Carroll County Court House (Missouri)

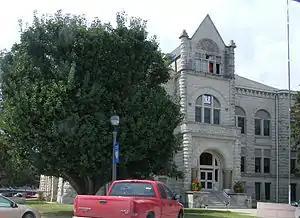
Carroll County Court House, August 2010

Carroll County Court House is a historic courthouse located at Carrollton, Carroll County, Missouri. It was built in 1904, and is a 2 1/2 story, Romanesque Revival style building built of locally quarried coursed rough faced sandstone. Also on the property is the contributing heroic statue of General James Shields.